List of birds of Ohio

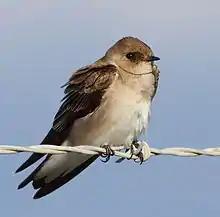
Northern rough-winged swallow

The Paridae are mainly small stocky woodland species with short stout bills. Some have crests. They are adaptable birds, with a mixed diet including seeds and insects. Four species have been recorded in Ohio.